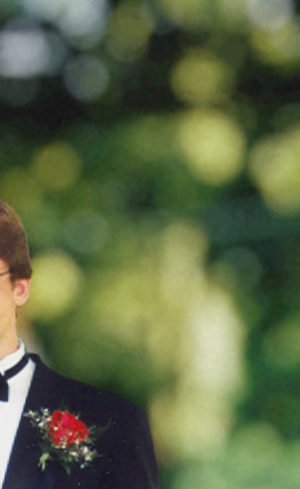
Le bokeh désigne le flou artistique d'arrière-plan d'une photographie.